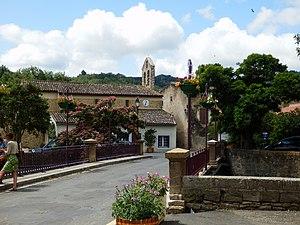
Fa est une commune déléguée française, située dans le département de l'Aude en région Occitanie.
Val-du-Faby est une commune française, située dans le département de l'Aude en région Occitanie.